Paleostress inversion

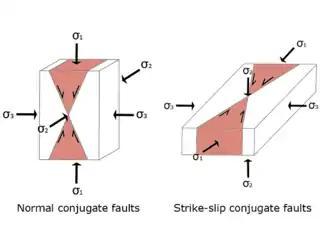
Conjugate faults in different orientations

Anderson was the first to utilize conjugate fault systems in interpreting paleostress, including all kinds of conjugate faults (normal, reverse and strike-slip). Regional conjugate fault can be better understood by comparison to a familiar rock mechanics experiment, i.e. the Uniaxial Compressive Strength (UCS) Test. Basics of their mechanisms are similar except the principal stress orientation applied is rotated from perpendicular to parallel to the ground. The conjugate fault model is a simple way to obtain approximate orientations of stress axes, due to the abundance of such structure in the upper brittle crust. Therefore, a number of studies have been carried out by other researchers in assorted structural settings and by correlating with other deformation structures.